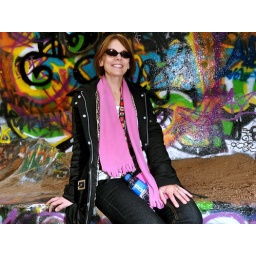
Laurie sitting by a wall covered in spray-painted graffiti. Rainbow Falls. Manitou Springs, CO.